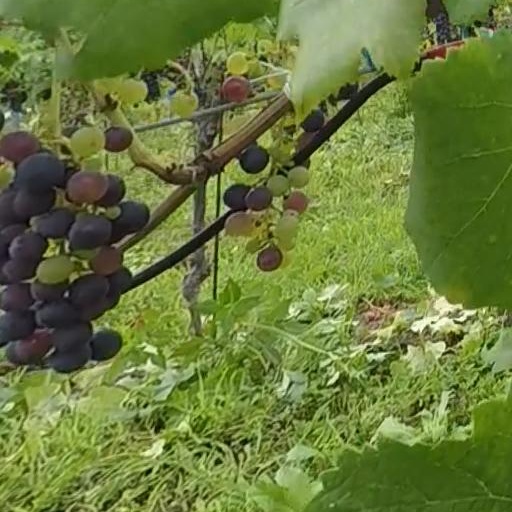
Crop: grape